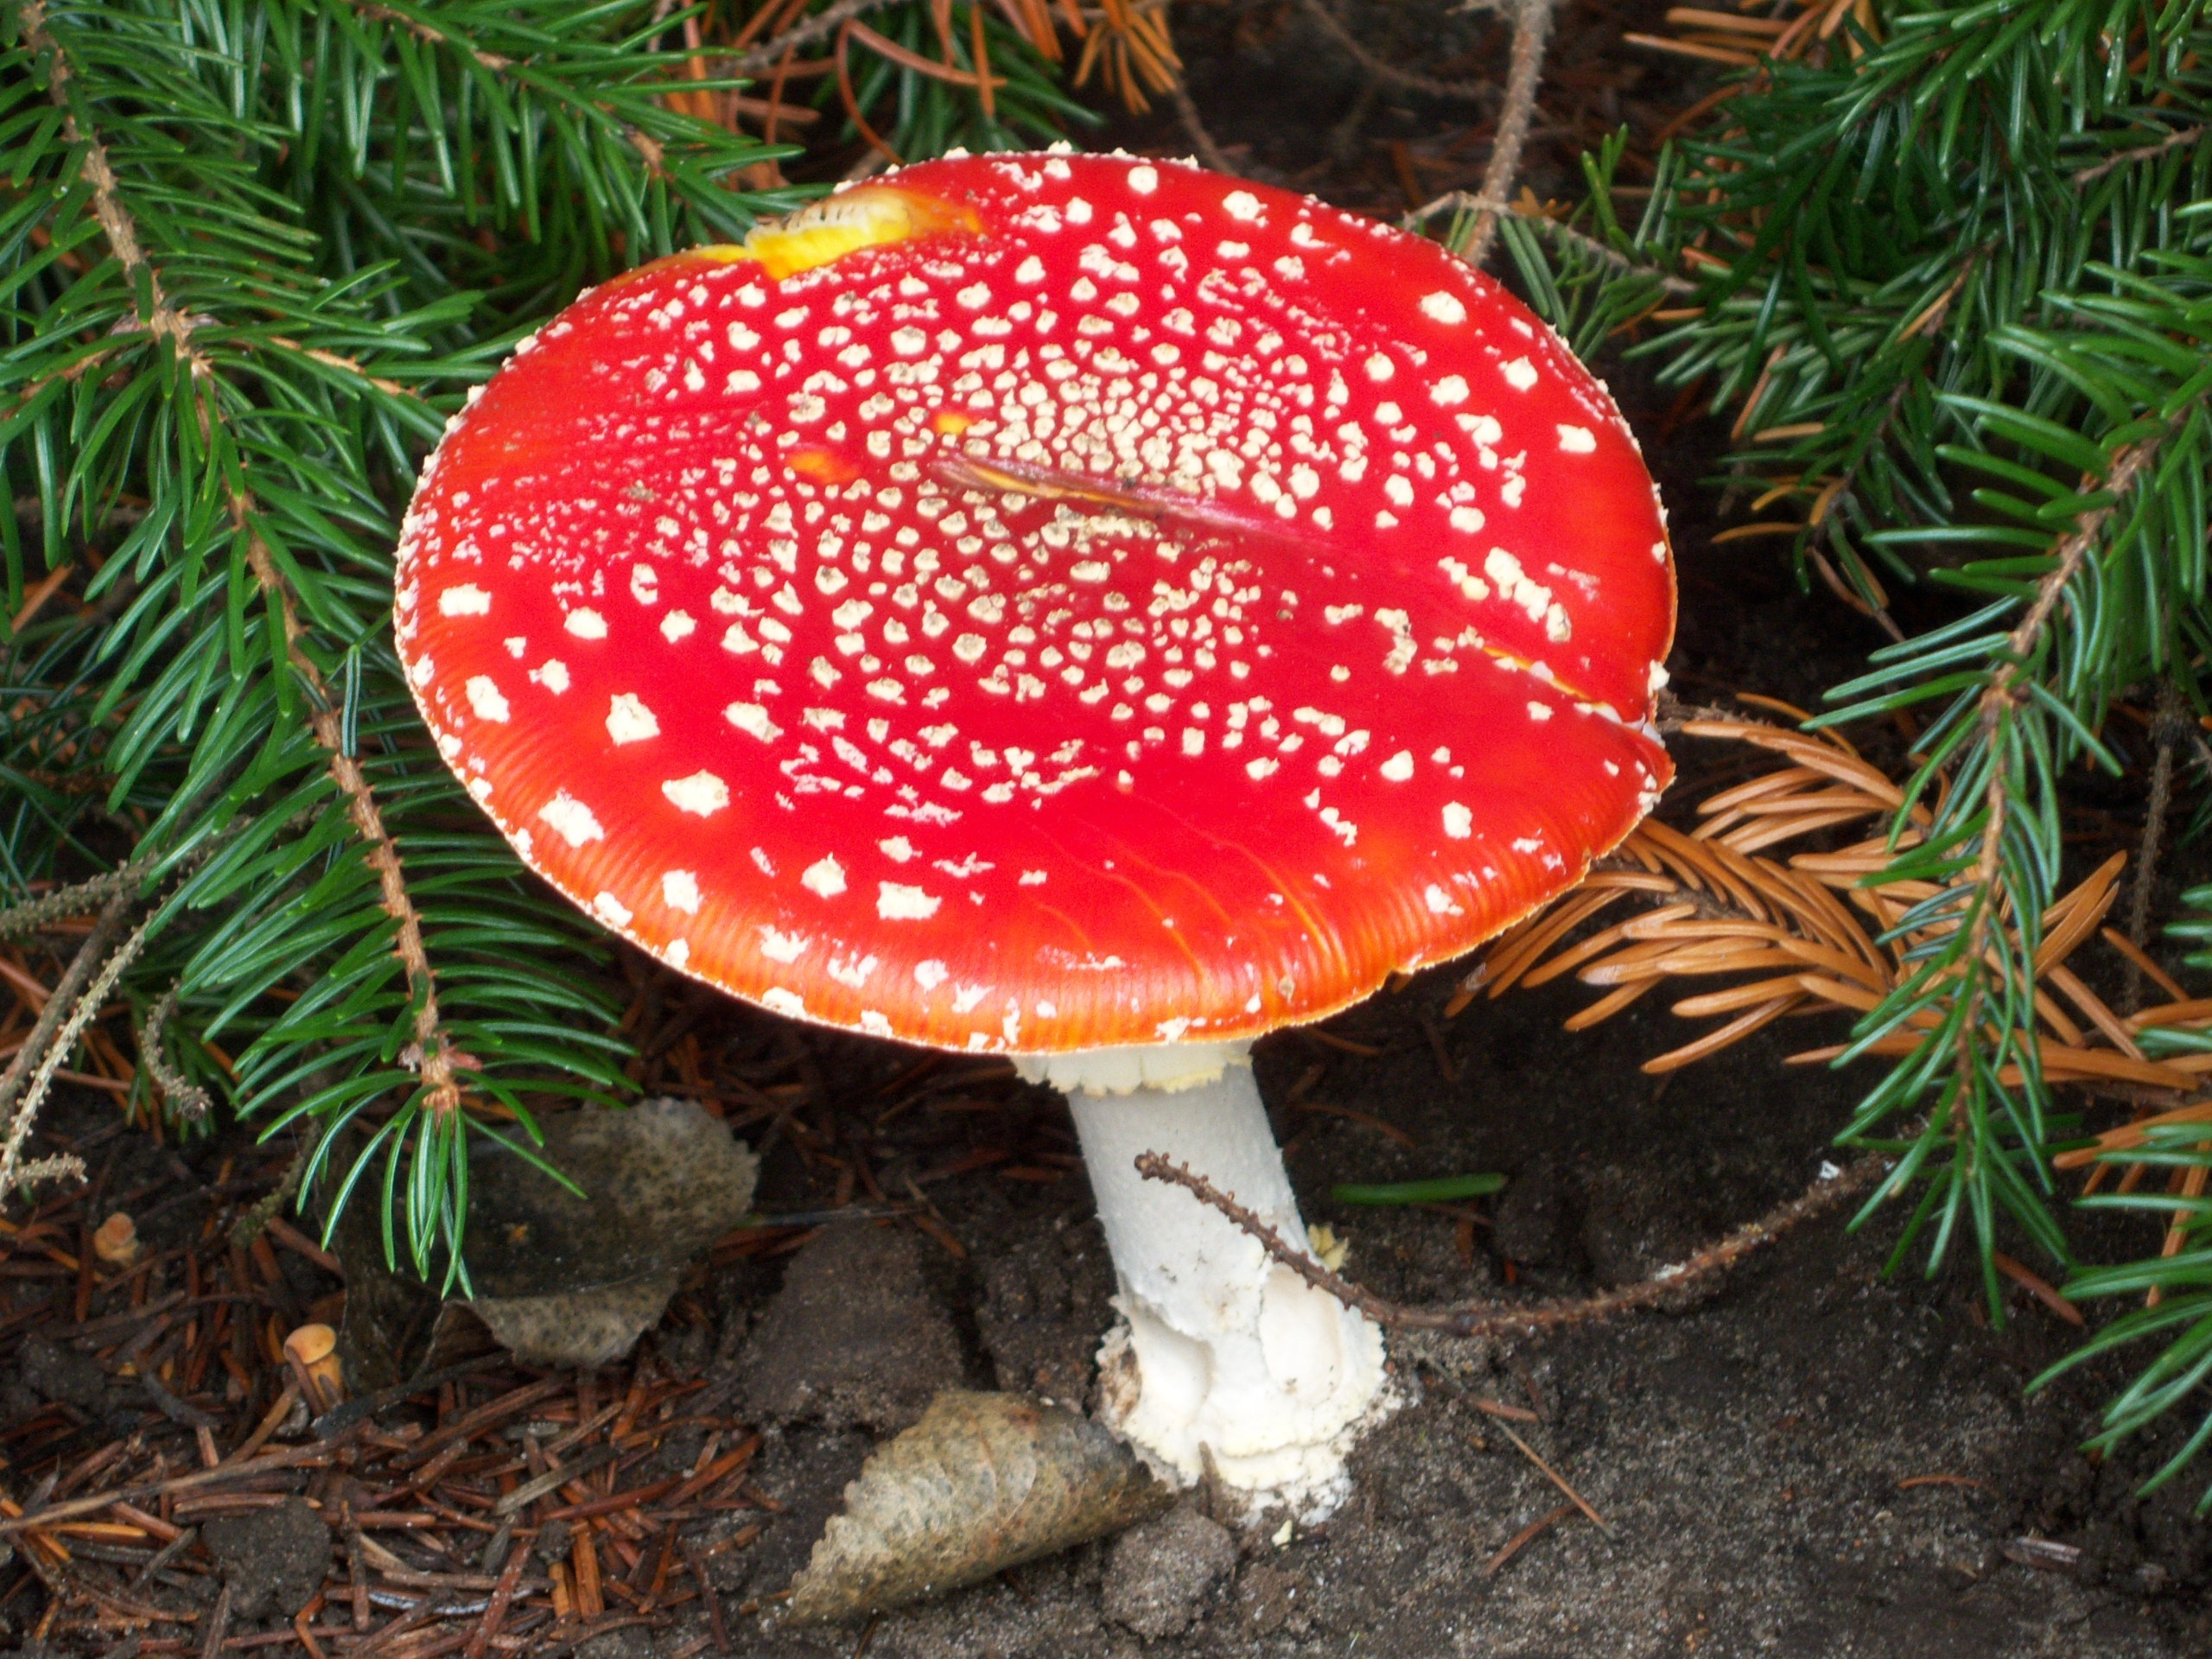
tree, nature, forest, plant, red, autumn, mushroom, close, forest floor, fungus, seasons, fly agaric, toxic, agaric, fungal species, forest mushroom, typical autumn, autumn mushroom, mushroom picking, edible mushroom, medicinal mushroom